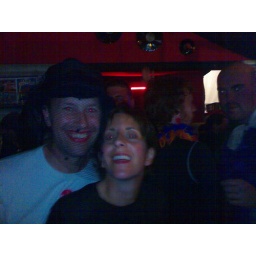
Russell's the one in the hat and red lipstick